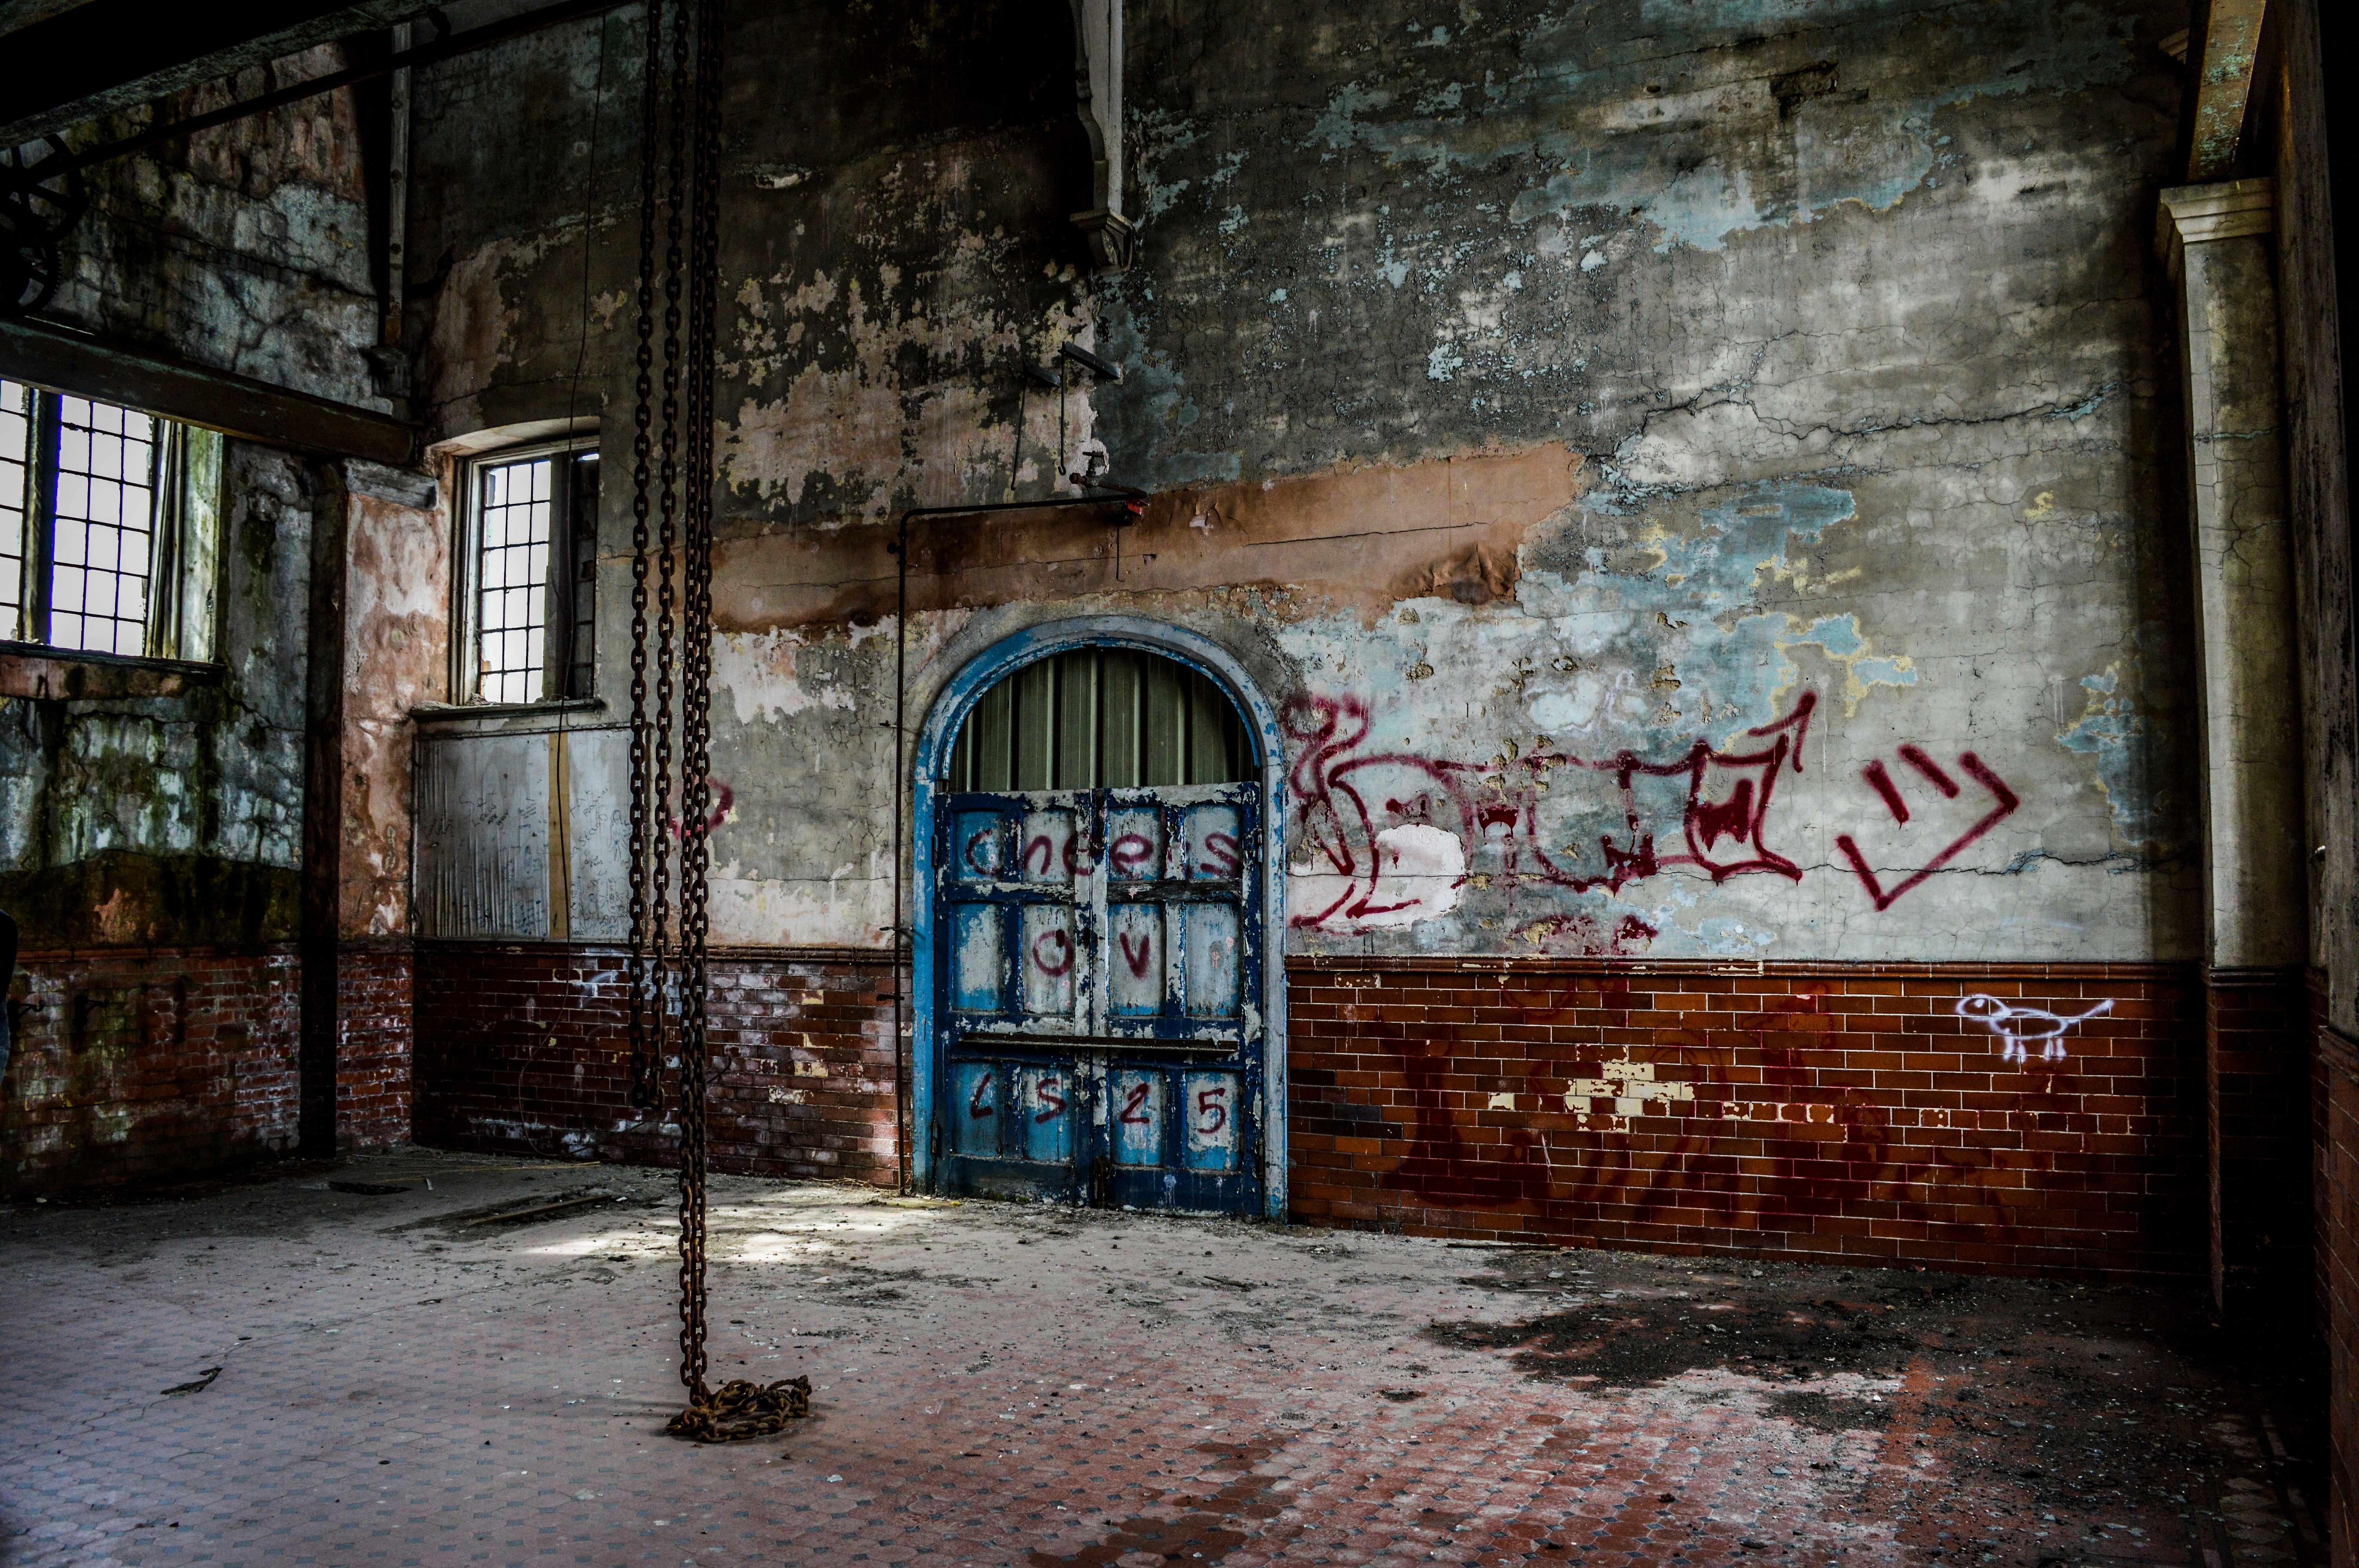
wood, road, street, house, chain, town, old, alley, urban, wall, color, brick, door, art, infrastructure, urban area, ancient history